Xerez DFC Fútbol Sala

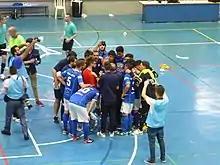
Match

It was created on 31 July 2014 by the Assembly of Xerecistas. It started to play in "Tercera División Andaluza", in province of Seville, due to there were not enough futsal teams in province of Cádiz to form a league. Xerez Toyota Nimauto promoted to Tercera División in March 2015 after winning the league. On 28 May 2015, Xerez Toyota Nimauto got the second place and promoted to 2º División B.